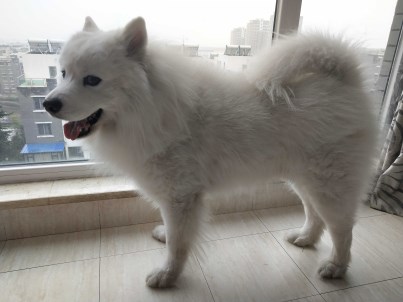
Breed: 2192-n000088-Samoyed